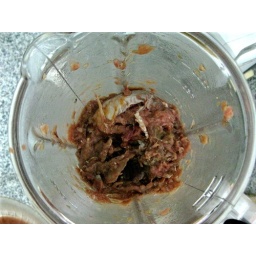
she wouldn't eat cat food, so i threw a whole fish in the blender. THAT is love.